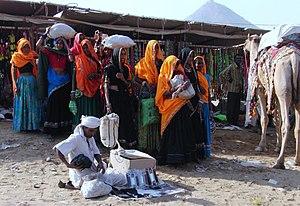
Le marché aux chameaux de Pushkar au Rajasthan en Inde.
Le plus grand marché aux chameaux de l'Inde se tient chaque année dans la ville de Pushkar appelée aussi Pokkar ou Pushkaranagaram, une ville de l'État indien du Rajasthan située à 11 km de la ville d'Ajmer, en bordure du désert du Thar — appelé aussi le Grand Désert indien ou Mârusthali, le Pays de la mort, un désert qui s'étend sur 200 000 km².